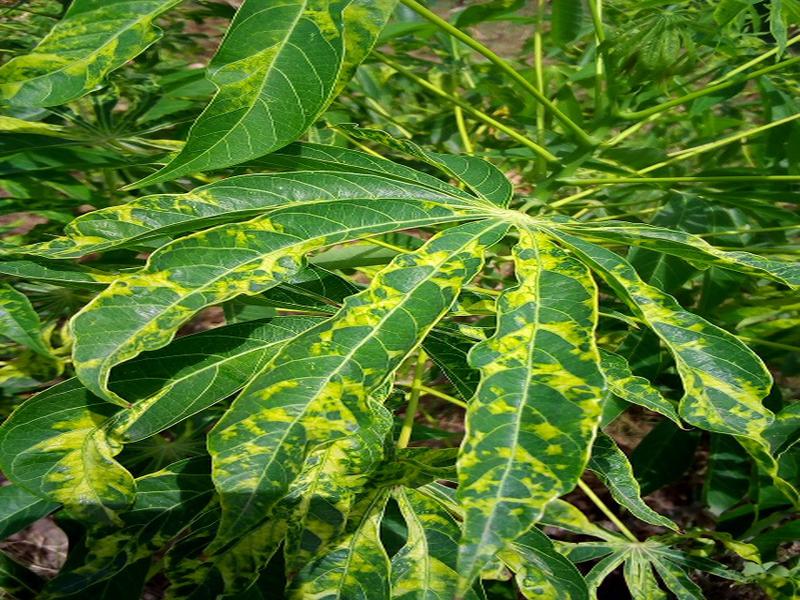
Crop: cassava
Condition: mosaic_disease